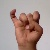
The image shows a hand gesture representing the letter 'I' in Indian Sign Language.